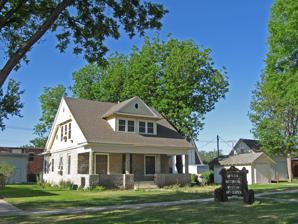
Building: Moore-Ward Cobblestone House
Country: United States of America
Year built: 1905
United States historic place Moore-Ward Cobblestone House U.S. National Register of Historic Places Location 505 W. Richardson Ave., Artesia, New Mexico Coordinates 32°50′23″N 104°24′09″W / 32.83972°N 104.40250°W / 32.83972; -104.40250 ( Moore-Ward Cobblestone House ) Area less than one acre Built 1905 Built by H.F. Martin Architectural style Bungalow/craftsman, Queen Anne NRHP reference No. 84002932 Added to NRHP February 16, 1984 The Moore-Ward Cobblestone House , at 505 W. Richardson Ave. in Artesia, New Mexico , was built in 1905.  It was listed on the National Register of Historic Places in 1984. It has served as the Artesia Historical Museum . It is a one-and-a-half-story gabled house. According to its NRHP nomination, The Moore-Ward Cobblestone House is architecturally and historically significant as a singular and curious example of the use of native cobblestone as a building material at the time of the settlement of the southeastern plains of the New Mexico Territory. An early example of the bungalow form in New Mexico, the house is a vernacular expression built as a showpiece by a real estate developer, Charles J. Moore, in 1905 upon the founding of the town of Artesia. Erected by an itinerant building contractor, A. F. Martin, the house is a merging of that tendency in folk architecture to treat cobblestone as a complete wall covering, with holdovers of textural exuberance from the Queen Anne Style, and with the fashion of giving emphasis to natural materials such as cobblestone in the California Bungalow Style. It has also been known as the S.S. Ward House . References